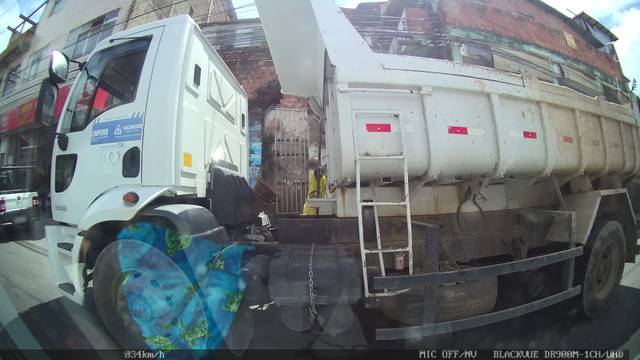
Region: Brazil
Coordinates: -12.941, -38.487